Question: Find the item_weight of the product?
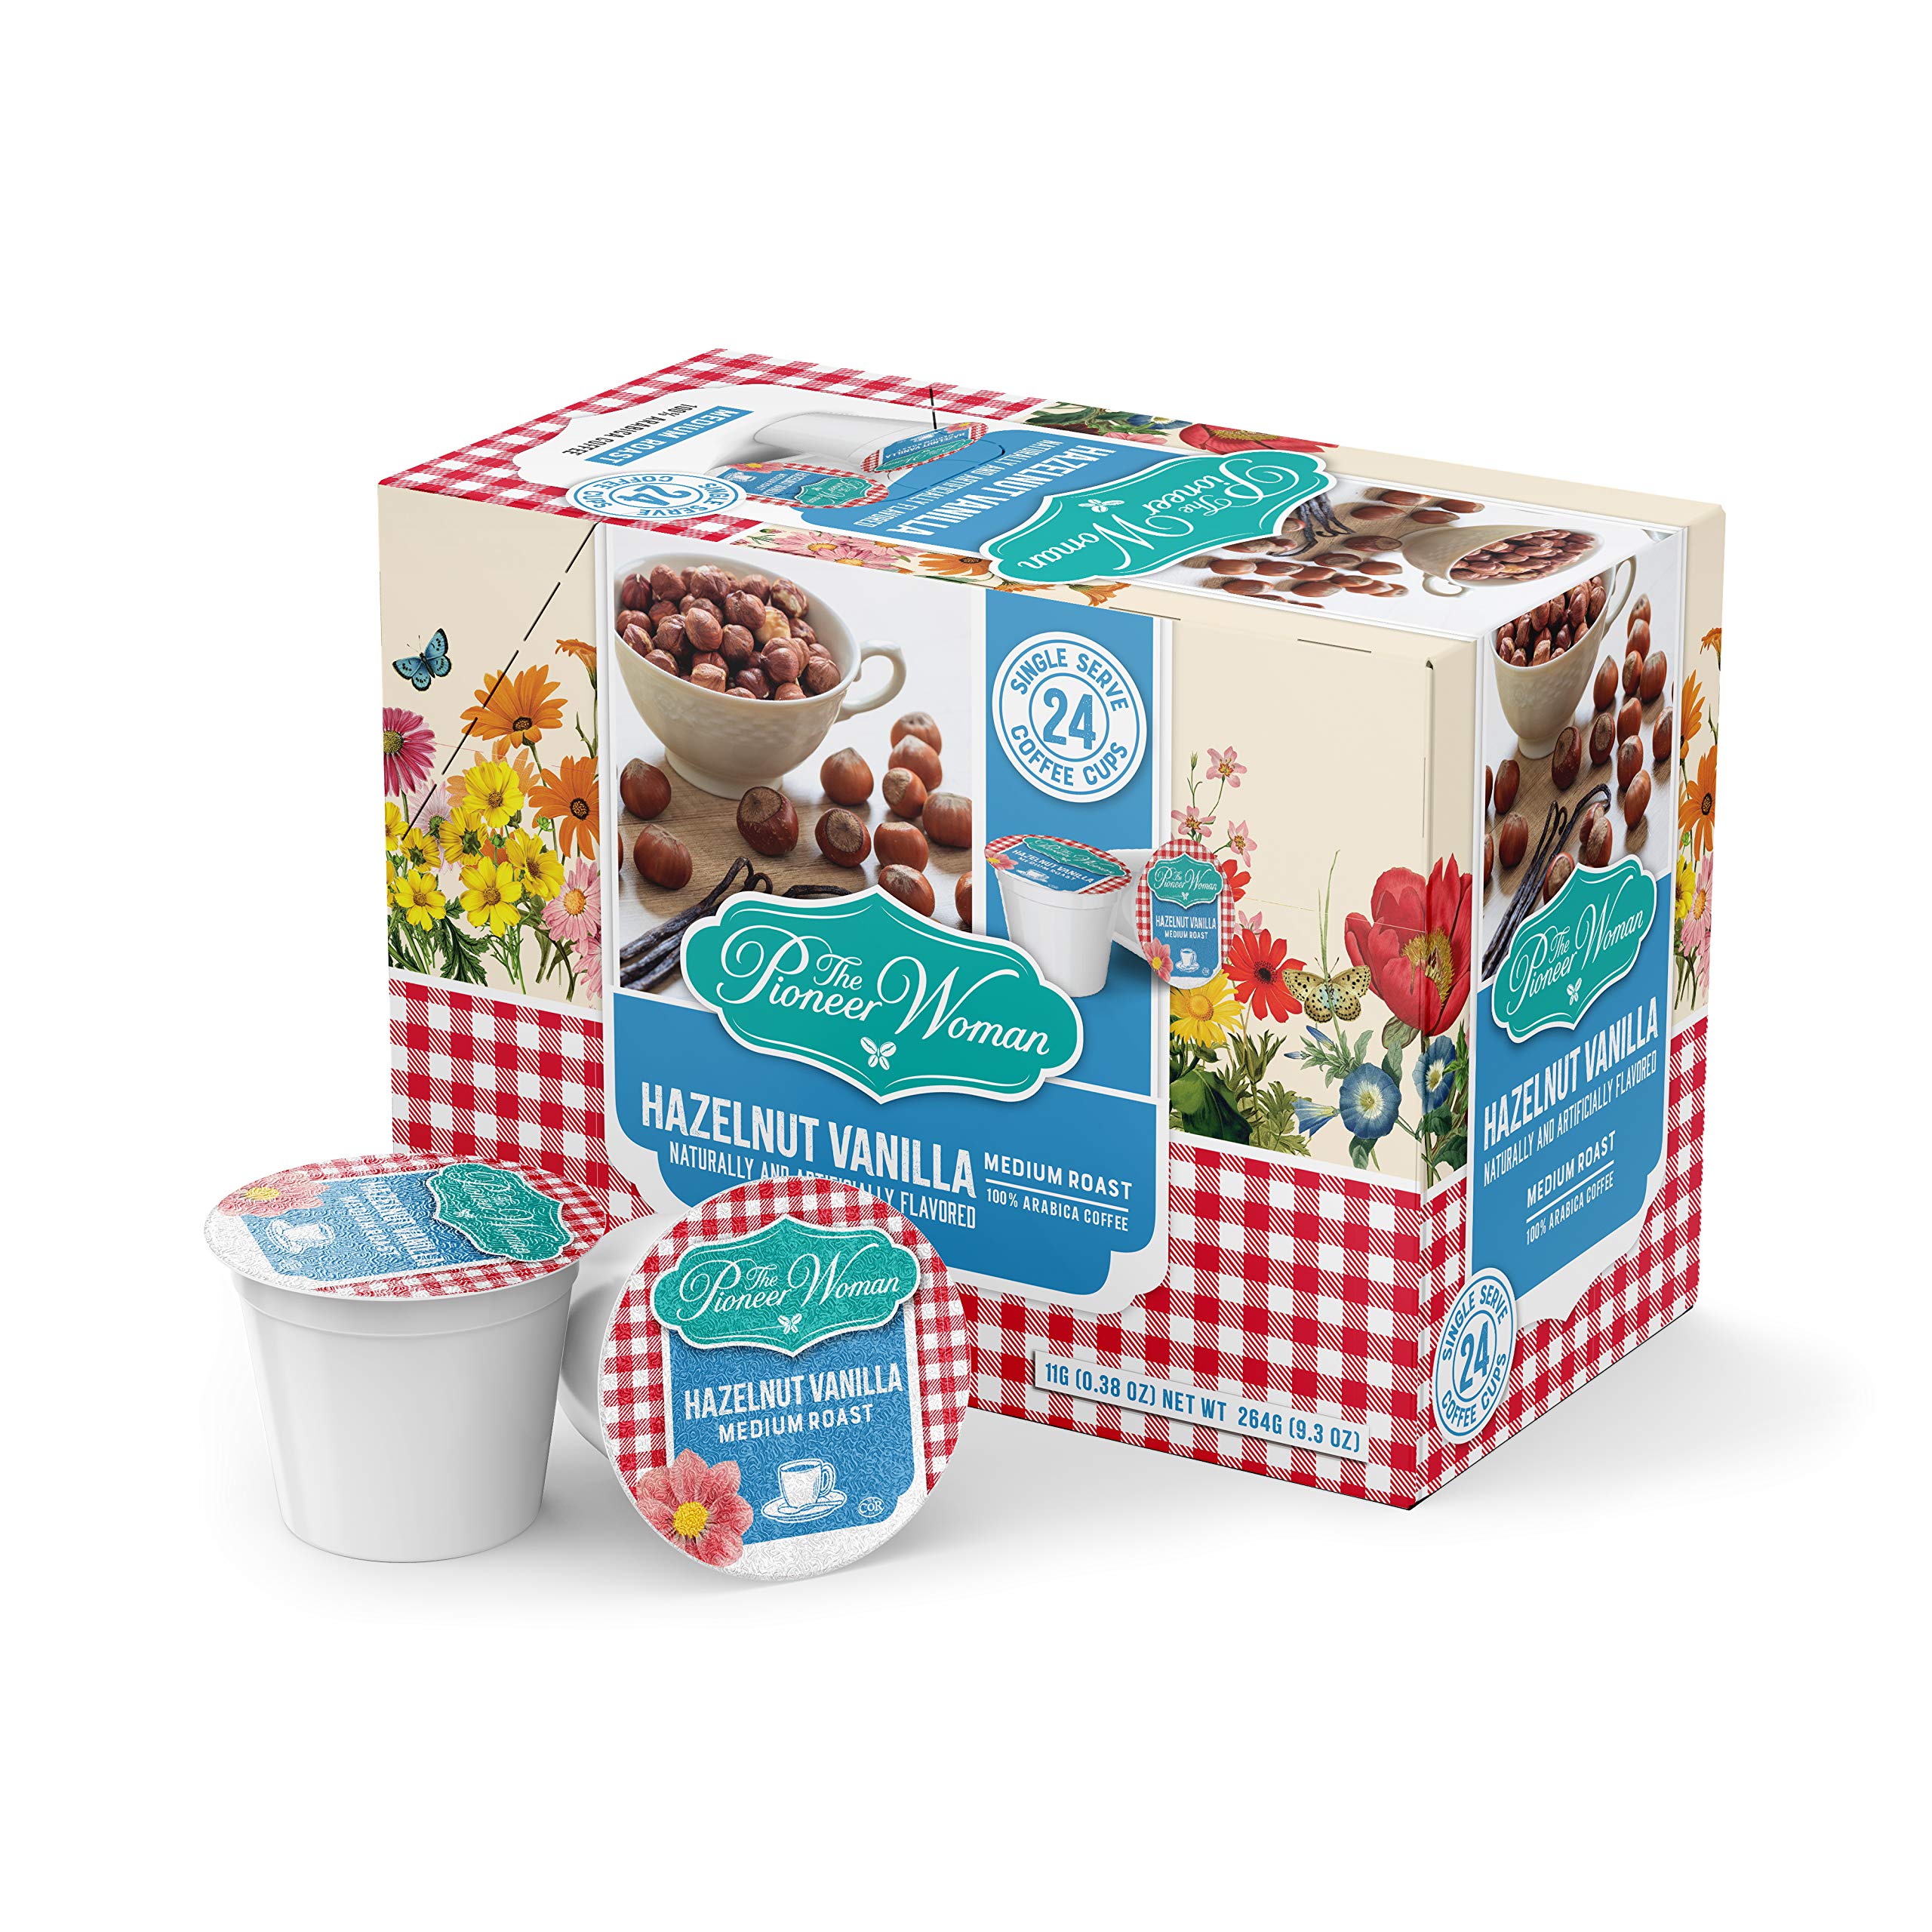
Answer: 264.0 gram